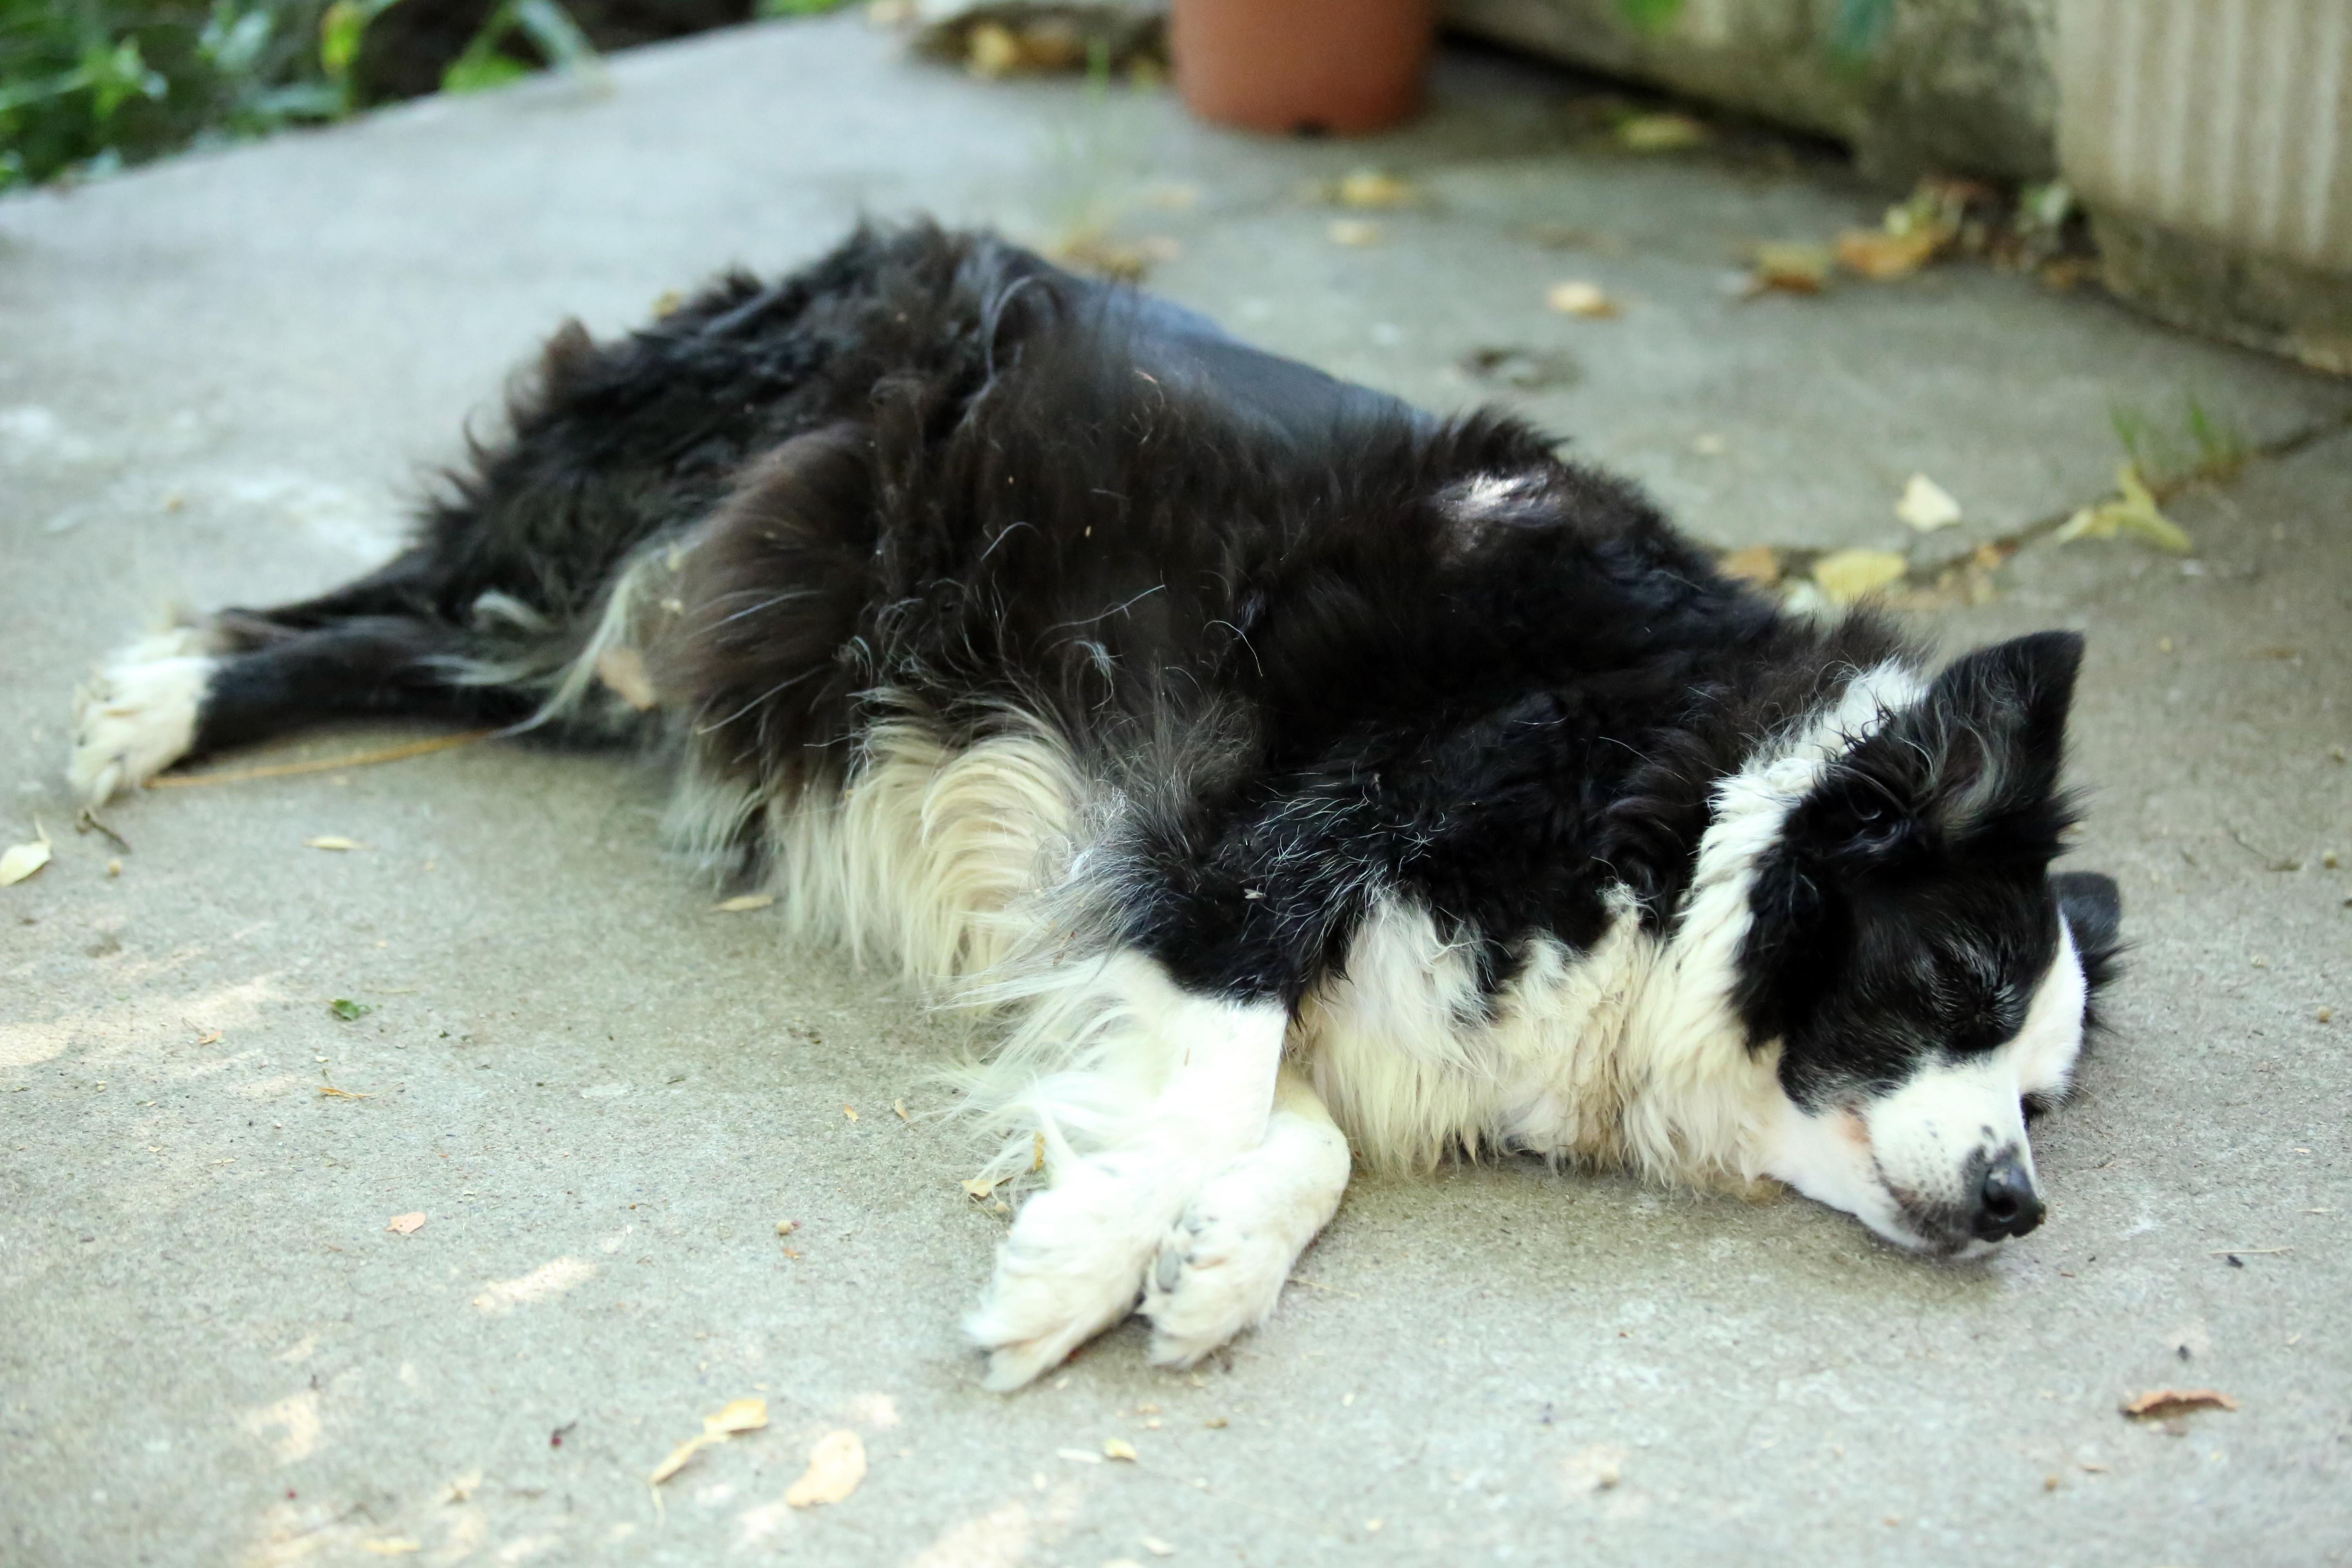
puppy, dog, france, europe, pet, cat, canon, mammal, border collie, midi, chien, vertebrate, campagne, southfrance, sdfrankreich, zuidfrankrijk, languedocroussillon, exterieur, cevennes, hond, hund, lozre, ferme, cane, bordercollie, canis, compagnon, dog like mammal, dog breed group